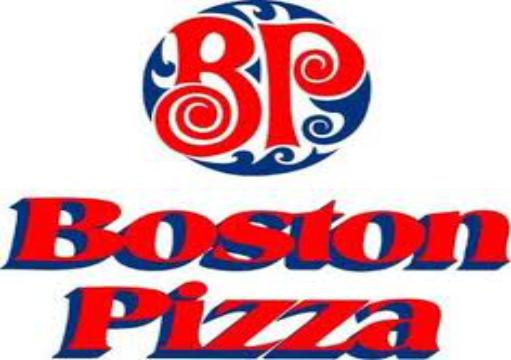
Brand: Boston Pizza
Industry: Food